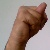
The image shows a hand gesture representing the letter 'N' in Indian Sign Language.